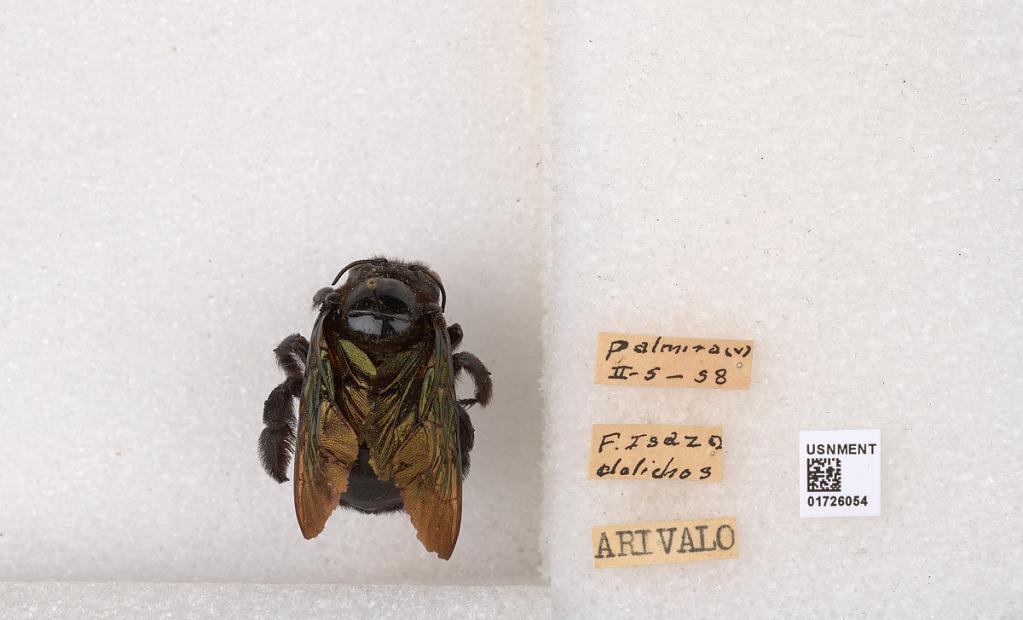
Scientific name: Xylocopa (Neoxylocopa) frontalis (Olivier)
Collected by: Arivalo
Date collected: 1958-2-5
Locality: Palmira (V)